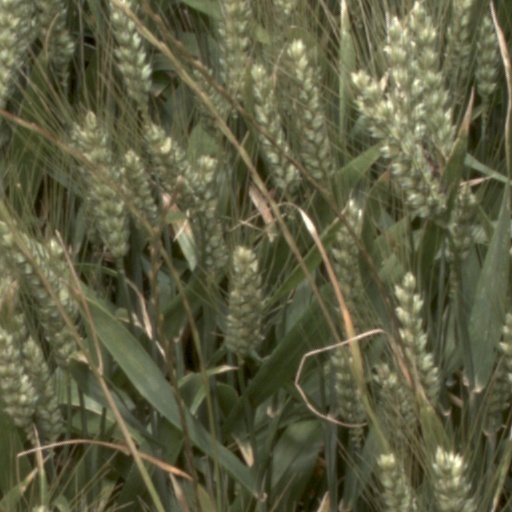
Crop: wheat